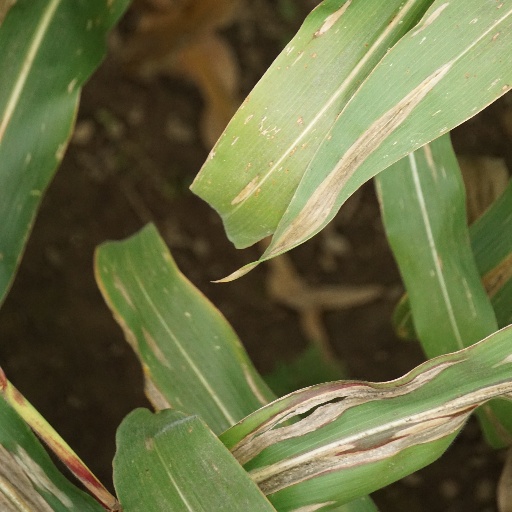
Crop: maize; corn